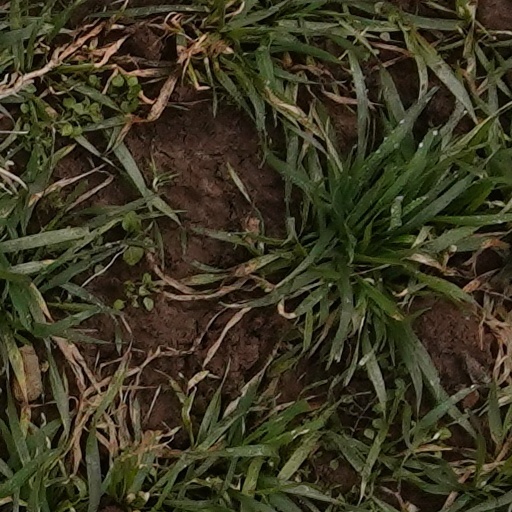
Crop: wheat